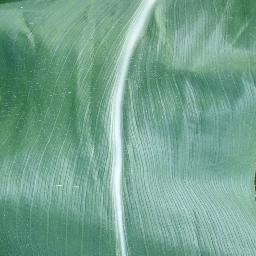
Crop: corn
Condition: (maize)_healthy